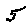
Label: 5